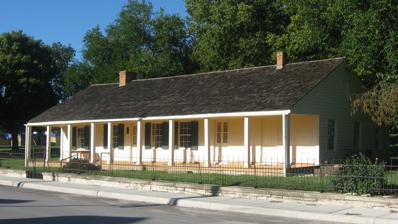
Building: Creole House
Country: United States of America
Year built: 1800
Historic house in Illinois, United States United States historic place Creole House U.S. National Register of Historic Places U.S. Historic district Contributing property Front and southern (older) end of the house Show map of Illinois Show map of the United States Location Market St., Prairie du Rocher , Illinois Coordinates 38°5′8″N 90°5′50″W / 38.08556°N 90.09722°W / 38.08556; -90.09722 Area 1.7 acres (0.69 ha) Built 1800 ( 1800 ) Architectural style Poteaux-sur-sol Part of French Colonial Historic District ( ID74000772 ) NRHP reference No. 73000717 Added to NRHP April 3, 1973 The Creole House is a historic residence in the village of Prairie du Rocher , an old French settlement in present-day Randolph County , Illinois , United States .  Built at the end of the eighteenth century and later expanded, the Creole House is the last survivor in Illinois of its type of vernacular architecture , and it forms an important part of the built environment of a portion of the Upper Mississippi Valley that possesses an unparalleled connection to the French settlement period. History French settlers founded Prairie du Rocher circa 1722.  At least twelve surviving houses in the village were built in the eighteenth century, including the Meilliere House, which was constructed in 1735. One of these is the Creole House, built around 1800, which was constructed in the French Colonial style by an unknown English-speaking immigrant from the eastern United States. The builder was one of Illinois' earliest American settlers; only about eight hundred Americans lived within the bounds of the present state of Illinois in 1800, including just one hundred within present-day Randolph County. From 1830 until 1848, it was owned by William Henry, a local miller, although starting in 1845 it was home to the family of E.C. Hansbrough.  In 1848, the property passed into the ownership of Henry's son-in-law A.H. Lee, who owned it until it was obtained by F.W. Brickey in 1855. Brickey moved into the house around 1855, and three years later he arranged for the house to be doubled in size. His heirs owned the house for many decades, although by the 1930s, they were renting it instead of living there themselves. The house's most significant resident was Henry Clay Hansbrough ; the son of E.C. Hansbrough, he grew up to be a nationally prominent Republican politician and a U.S. senator from North Dakota . Architecture Although it was built by Americans, the Creole House is a typical example of a French colonial style known as poteaux-sur-sol , which is otherwise unknown in present-day Illinois. Such houses were constructed by erecting a palisade of logs on top of a stone foundation , rather than using horizontal beams or studs like more modern designs.  While the roof is supported by oak beam rafters , the original roof no longer survives; it is presently composed of modern composite shingles.  Atop the stone foundation, pine boards have been laid to form the floor, and the interior walls are plastered .  Multiple fireplaces are placed in the various rooms, with wooden mantels around them. The original portion of the house forms the southern half of the present structure; the northern half is the 1850s addition, which features a more modern stud-based form of construction.  While the halves are separate from each other, the newer northern portion and older southern portion appear similar on the exterior, since both were sided when the northern portion was built.  Because the shallow gabled roof extends past the western front of the house, it forms a large overhang that has been adapted into a long porch.  The partially wooded lawn is surrounded by a fence of cast iron . Preservation In 1973, the Creole House was listed on the National Register of Historic Places ; it was the fourth Randolph County property to gain this distinction.  The house qualified for inclusion on the Register because of its colonial architecture, as it is the only known original house of its type remaining in Illinois. By that time, it was no longer a residence; although vacant, it was owned by the Randolph County Historical Society , which was in the process of restoring it. One year after it was added to the National Register, much of Prairie du Rocher and the surrounding portions of the American Bottom were designated a historic district , the French Colonial Historic District , and listed on the National Register. Although the district included sites as varied as the remains of old Kaskaskia , the site of Fort de Chartres , and archaeological sites such as the historic Kolmer Site and the prehistoric Modoc Rock Shelter , the Creole House was deemed one of the district's core components. By designating the area a historic district, Illinois historic preservation officials hoped to highlight the significance of places such as the Creole House because of their connection to the strong French influence on the region. The house is still owned and used by the Randolph Historical Society, and periodically hosts historical events at the property. References